John Phillips (Wisconsin politician)

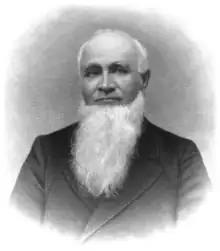

John Phillips (November 4, 1823 – July 26, 1903) was an American physician and politician.